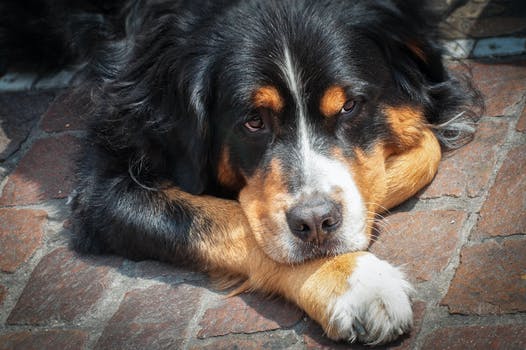
Label: No Watermark